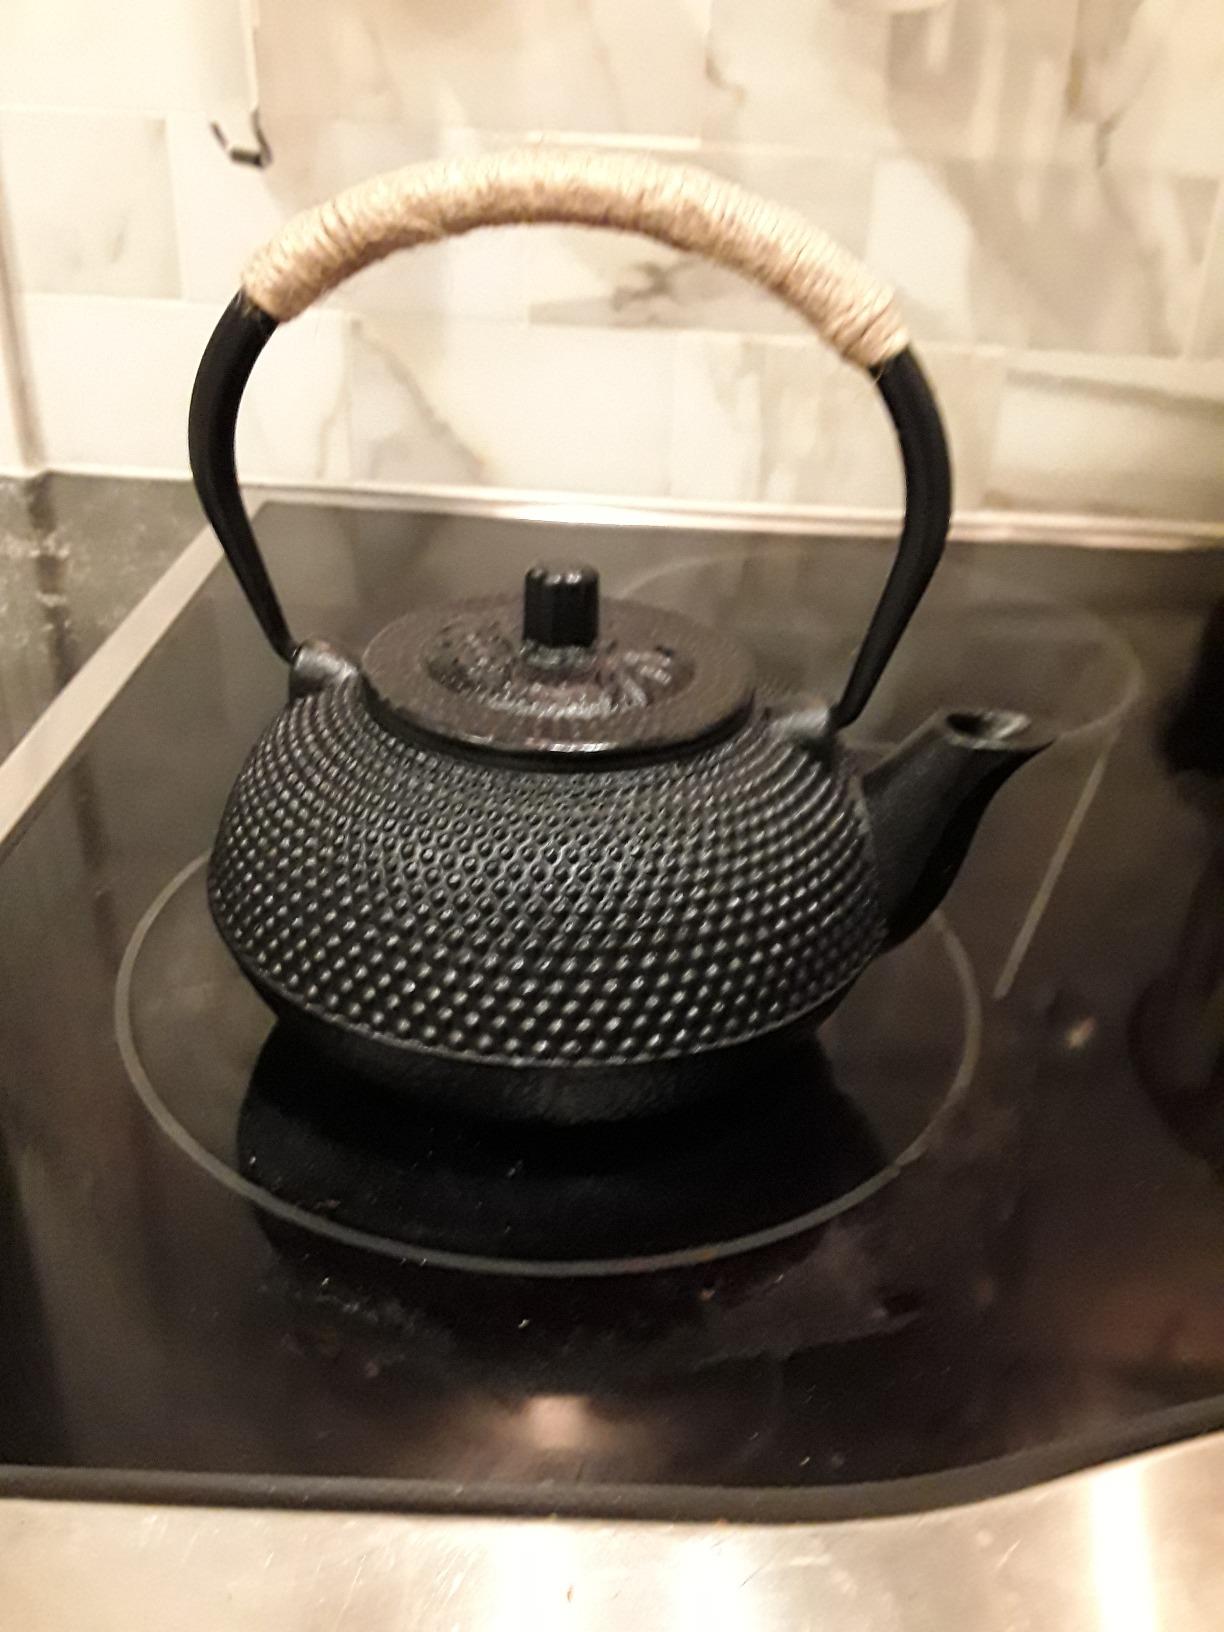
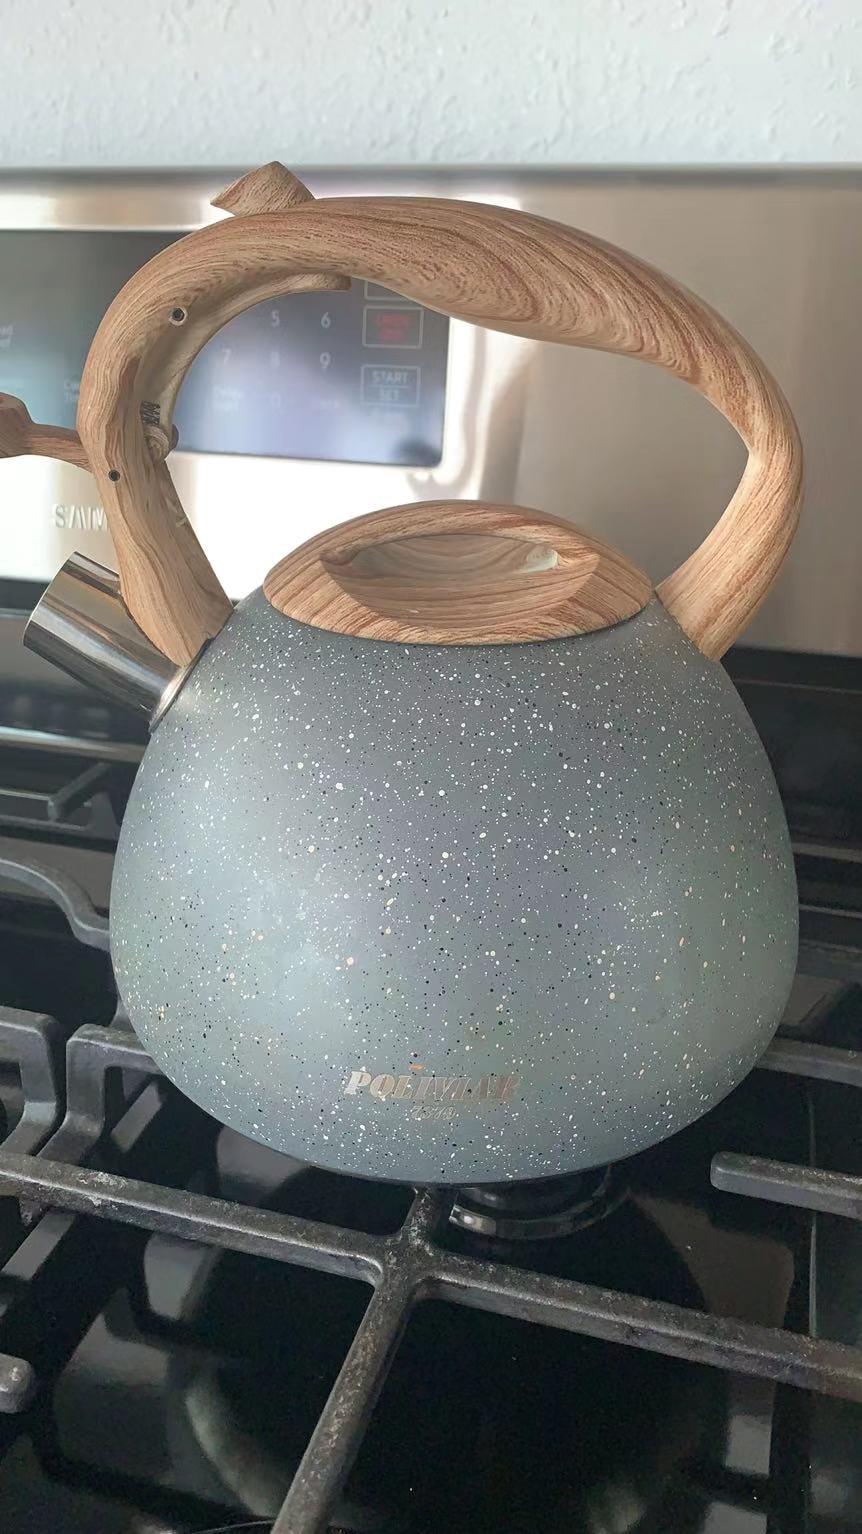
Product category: items_kettle
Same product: no